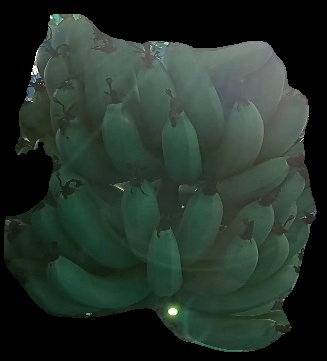
Variety: pachbale
Grade: grade1